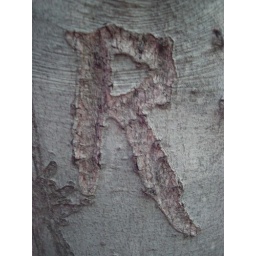
carved in a tree in the forest